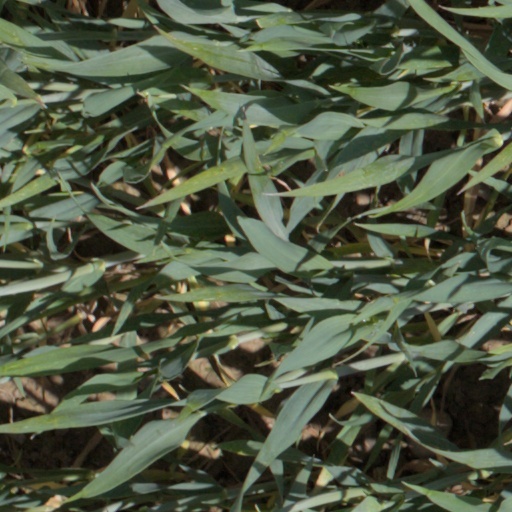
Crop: wheat